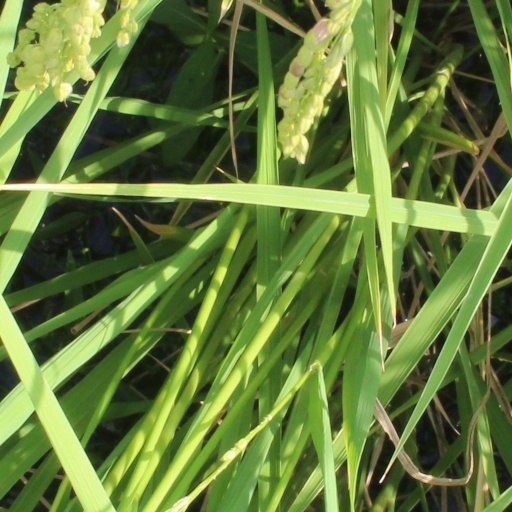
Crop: rice